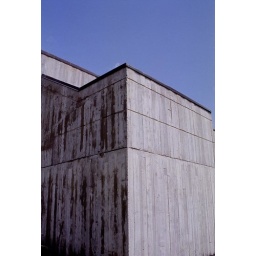
A pretty sharp contrast to the other wall picture, gray corners against the blue sky.